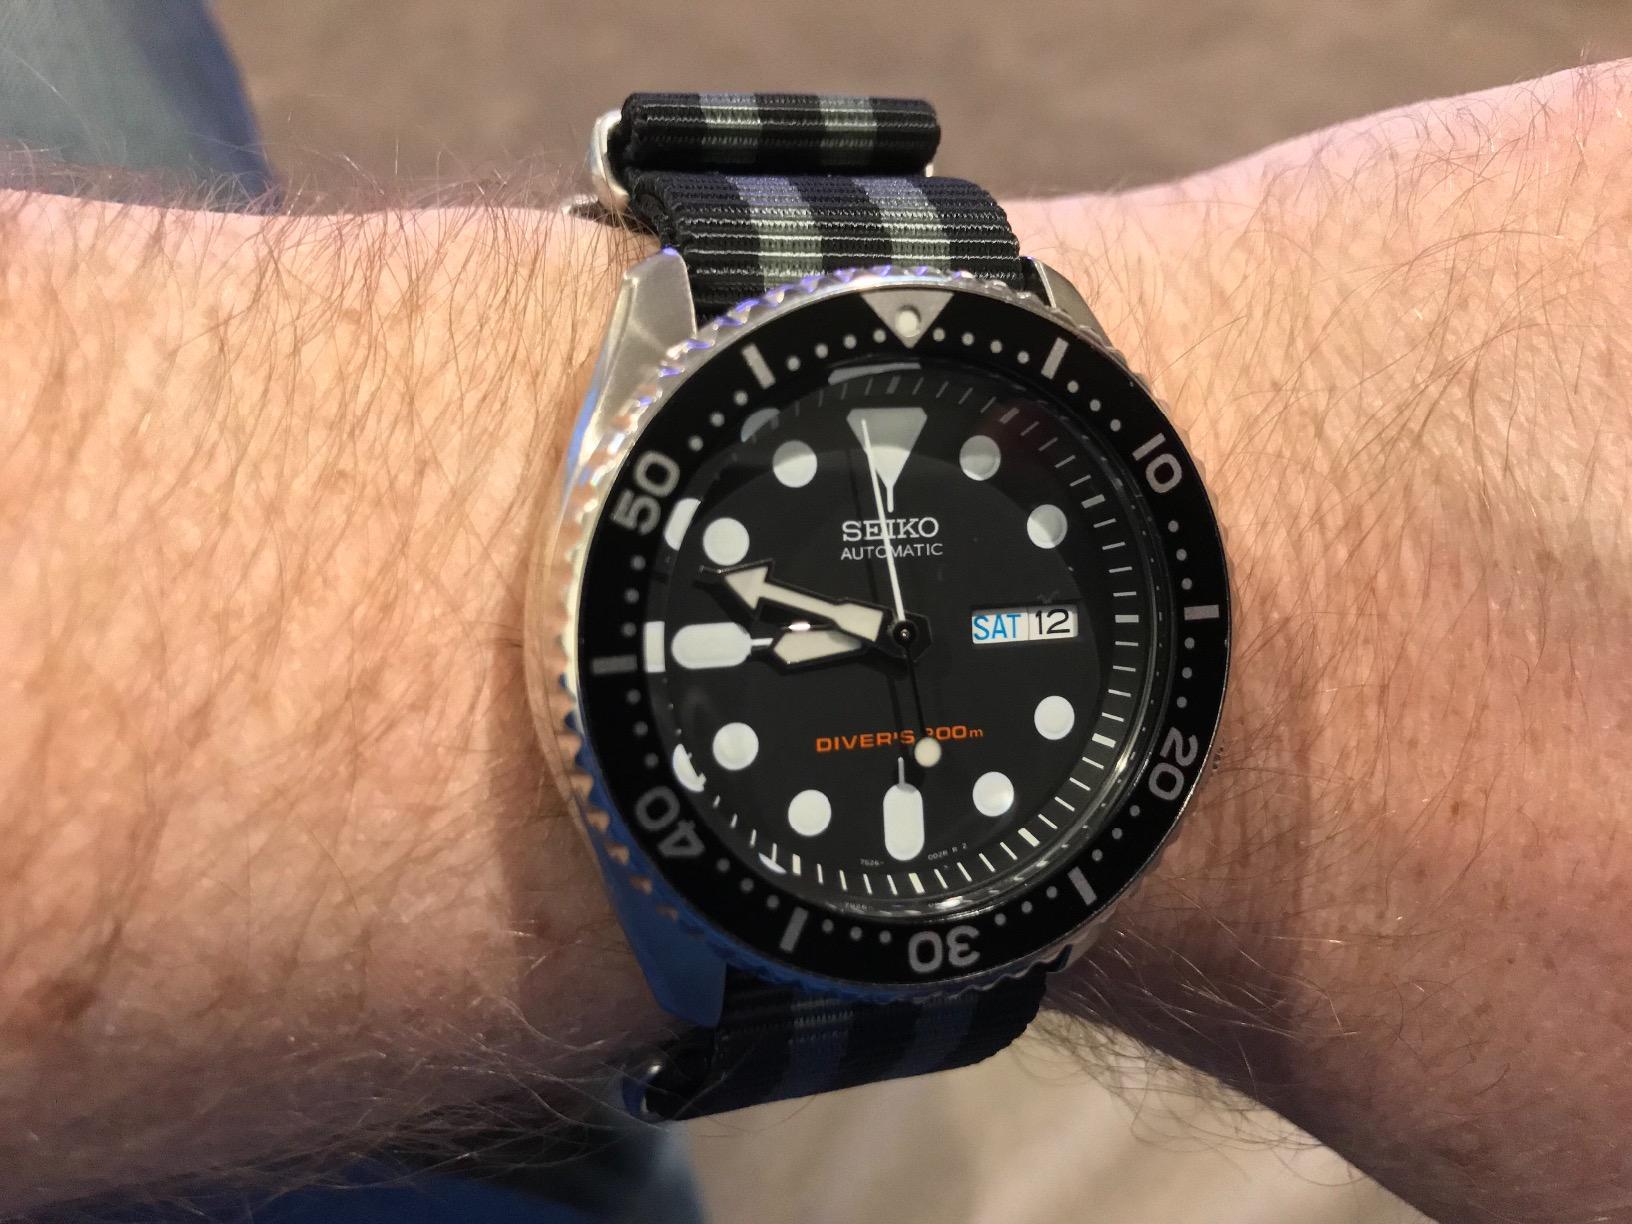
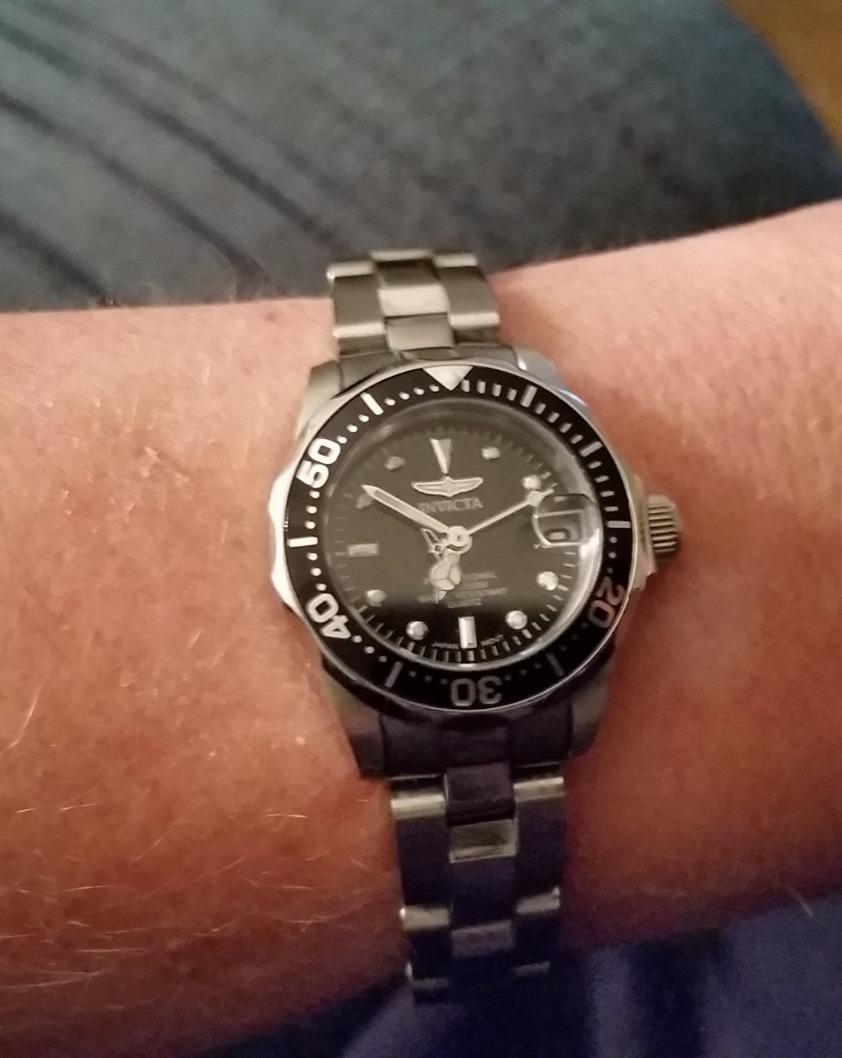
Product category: accessories_watch
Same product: no